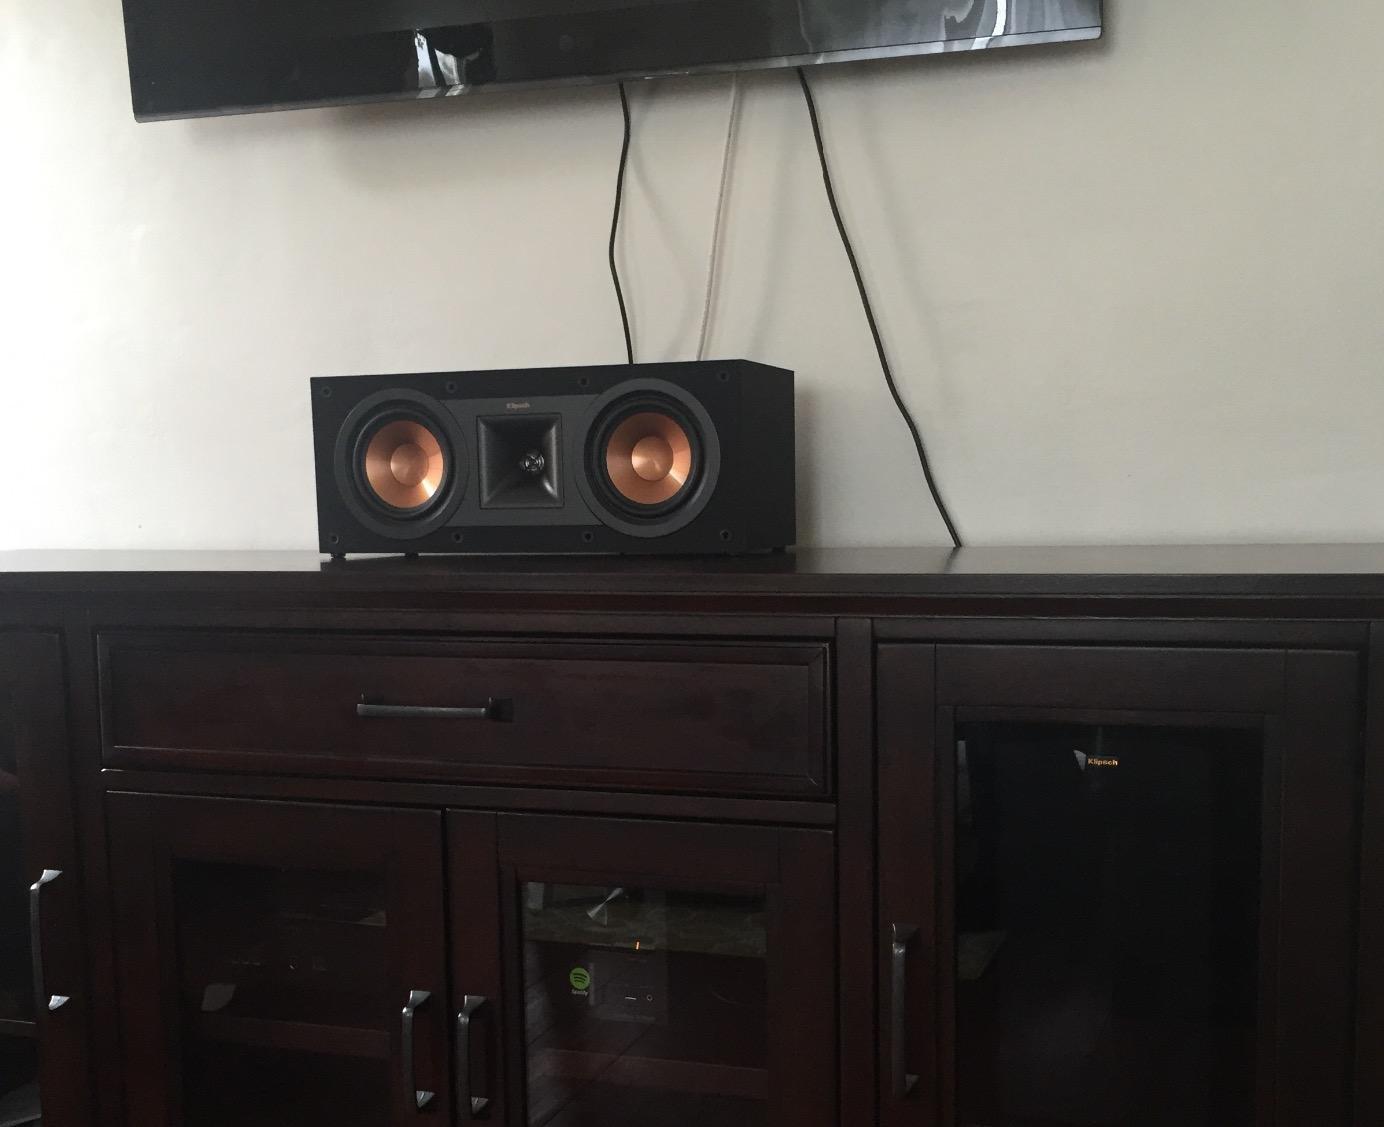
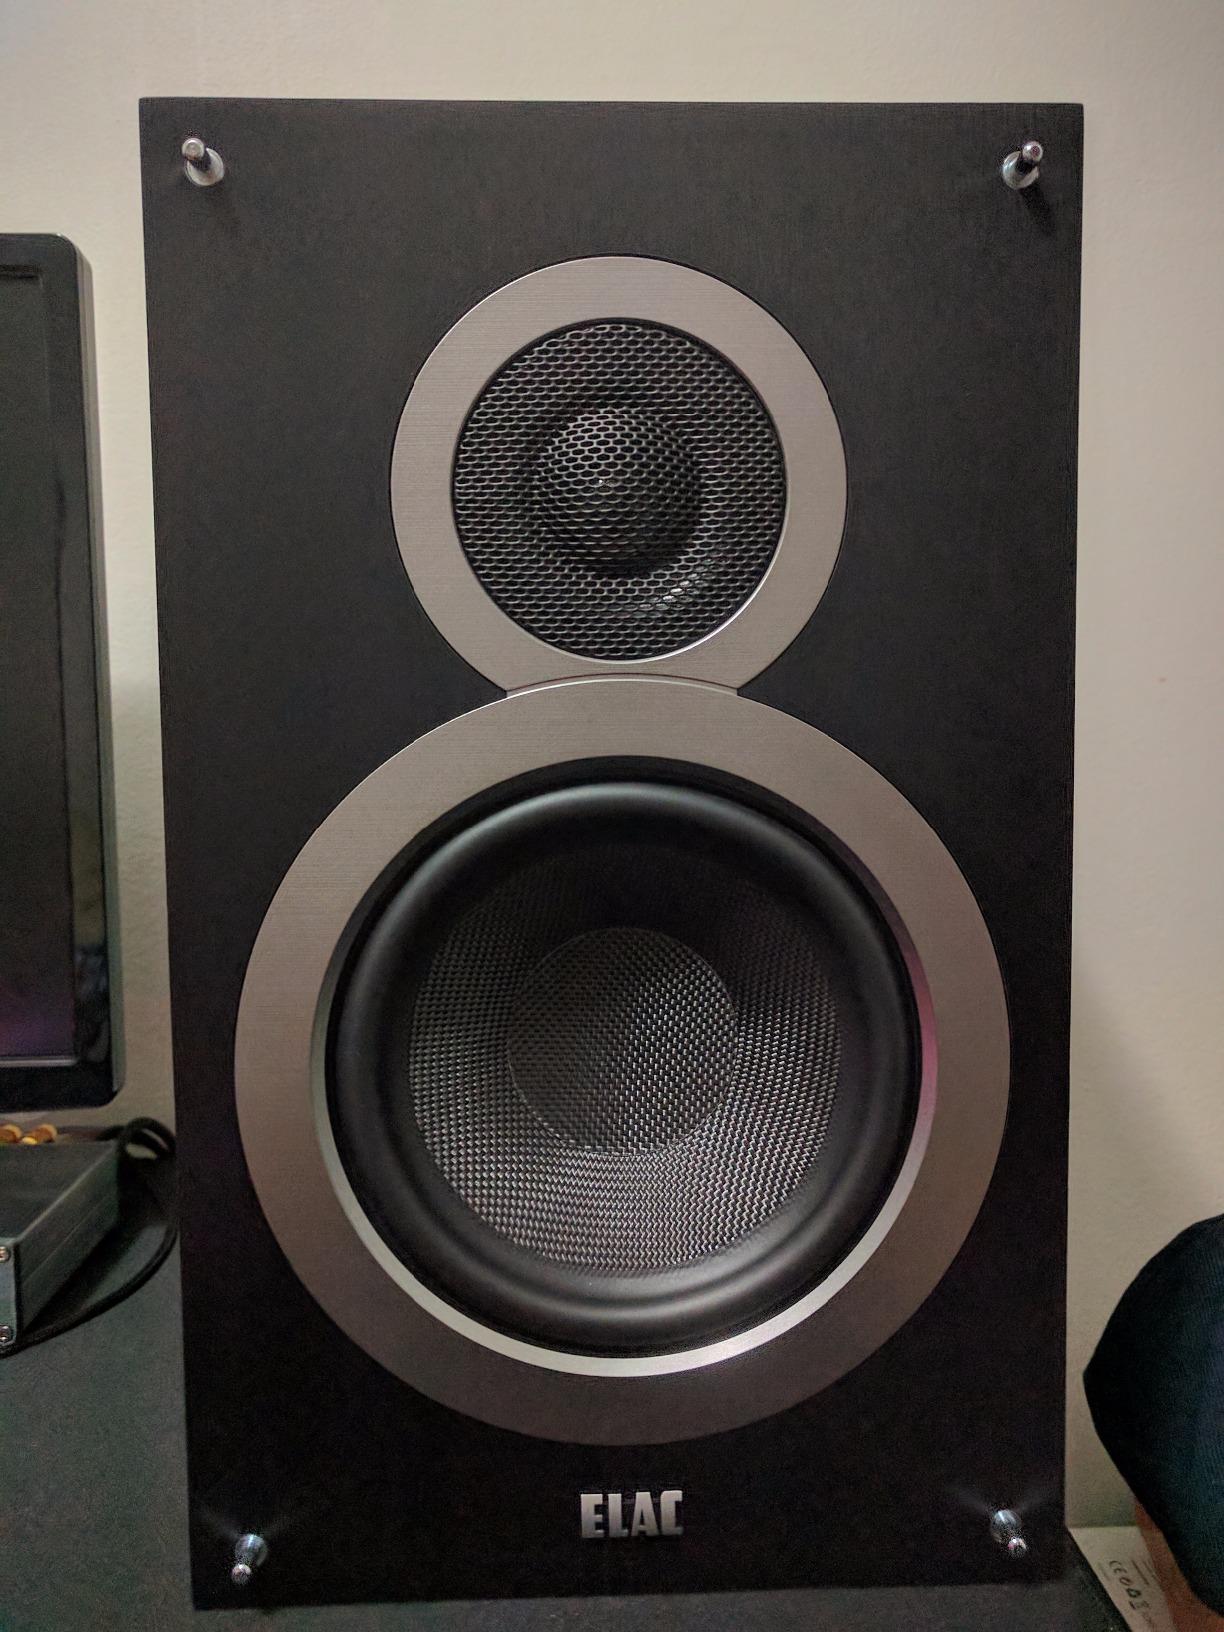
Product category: speaker
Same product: no